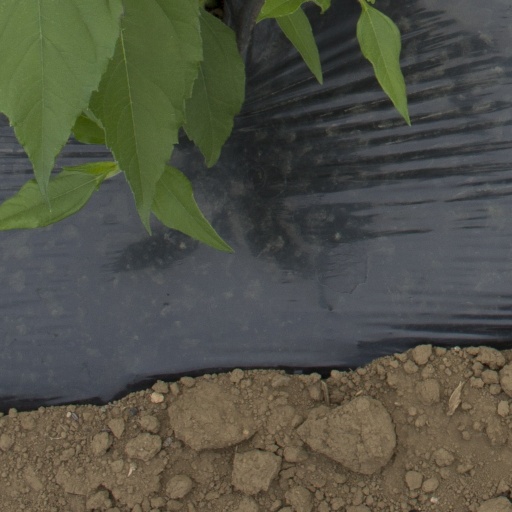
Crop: Jerusalem artichoke